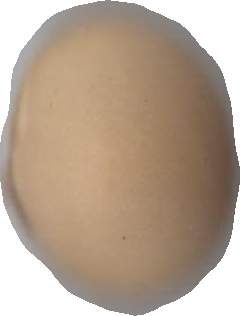
Variety: Grobogan